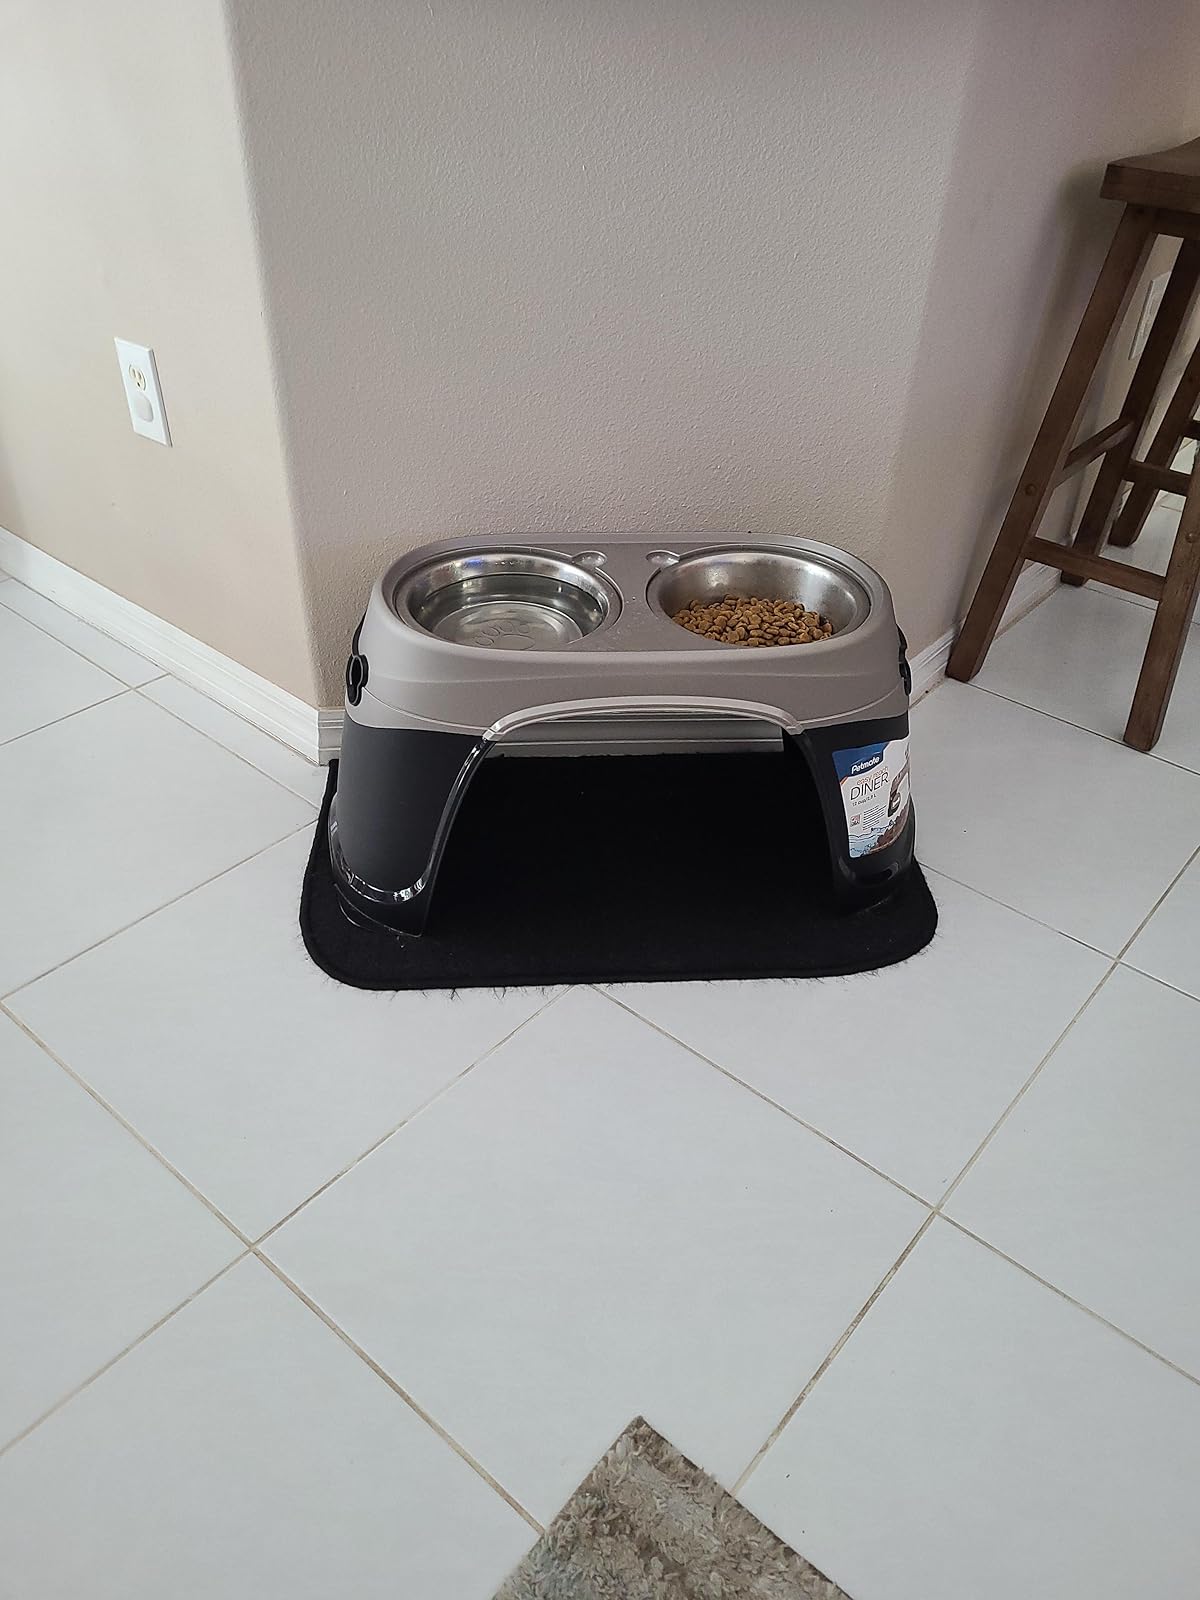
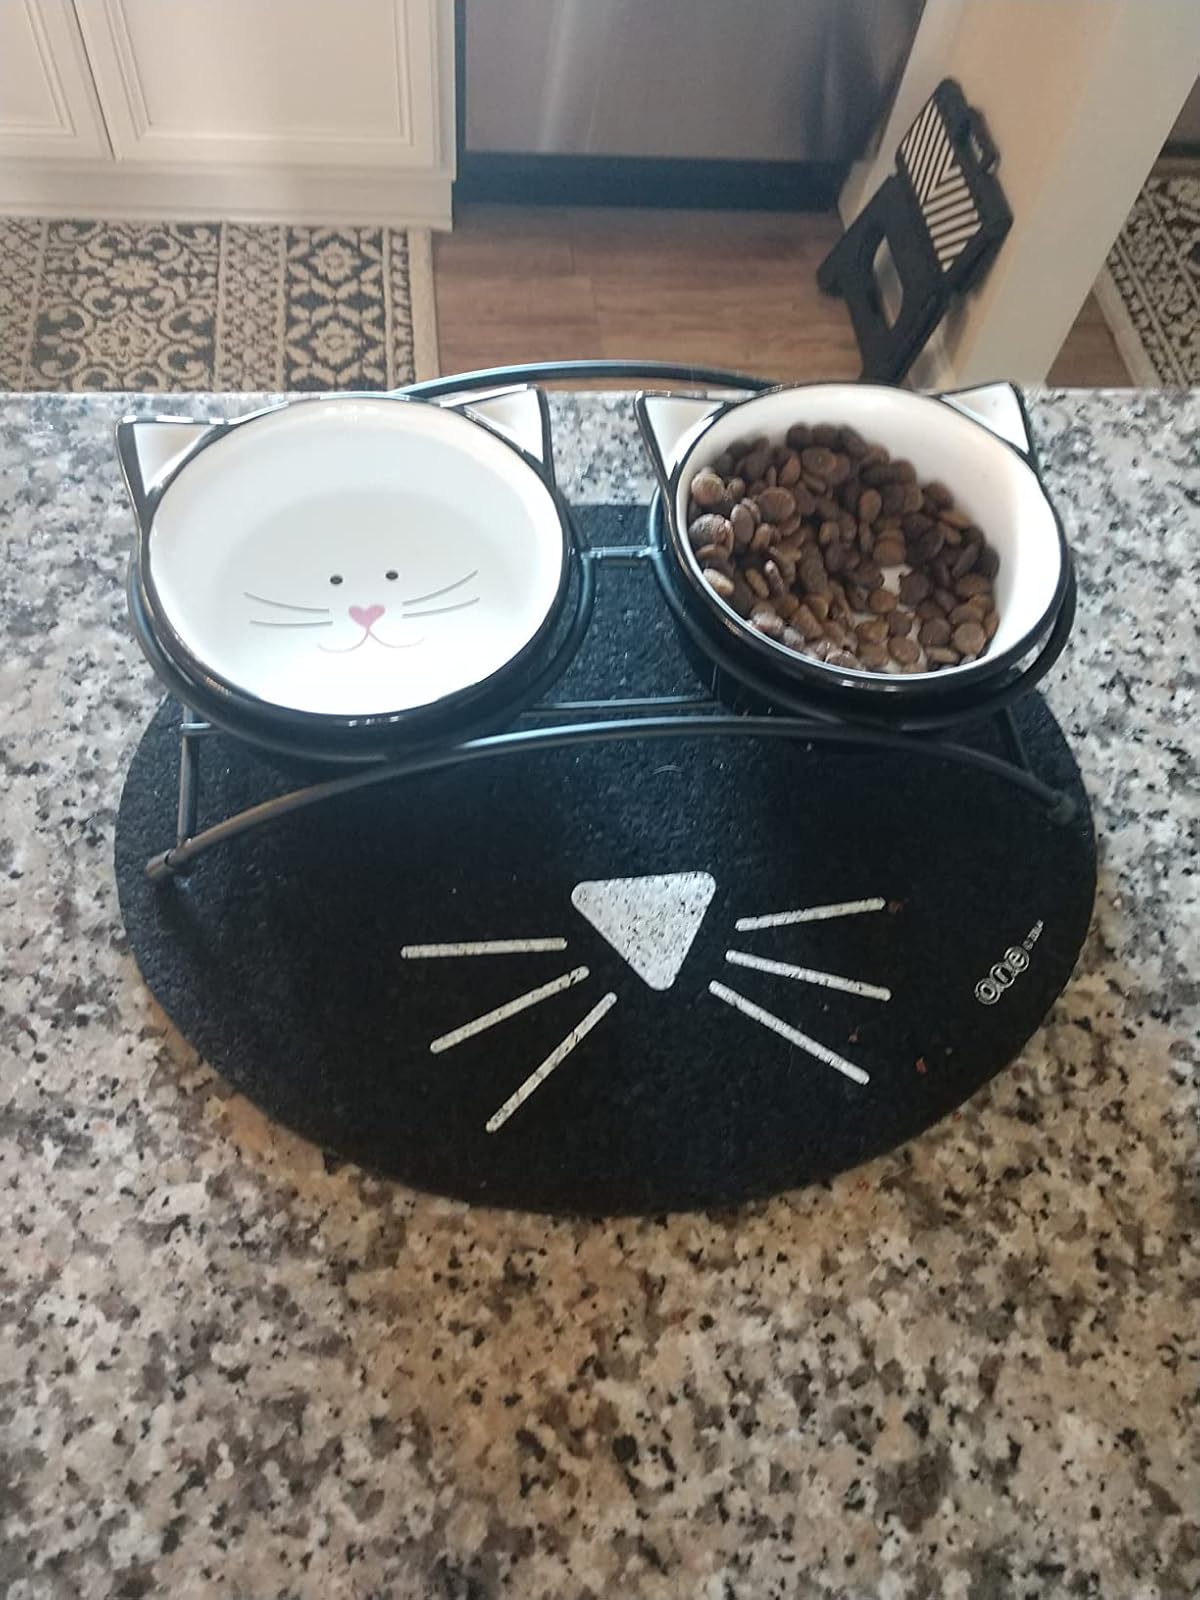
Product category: items_bowl
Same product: no